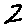
Label: 2